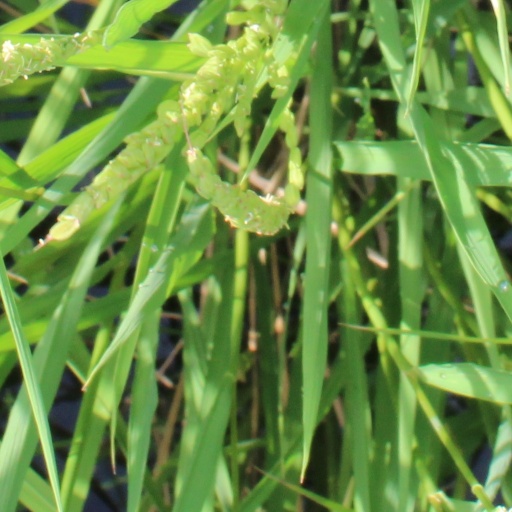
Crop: rice